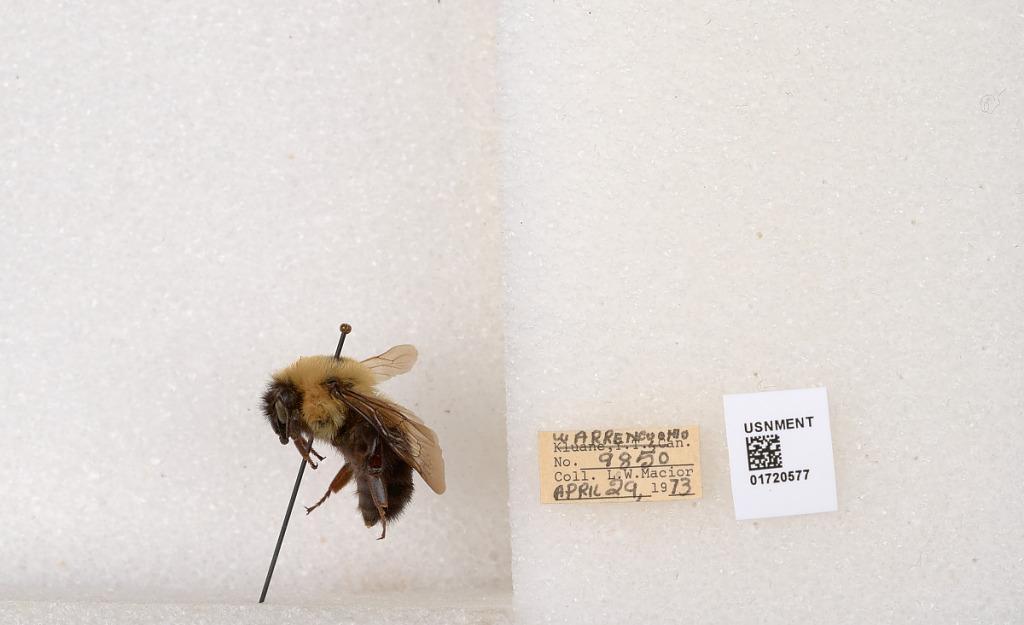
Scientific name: Bombus bimaculatus Cresson
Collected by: L. Macior
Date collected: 1973-4-29
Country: United States
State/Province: Ohio
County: Warren
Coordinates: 39.4276, -84.1668